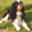
Label: dog